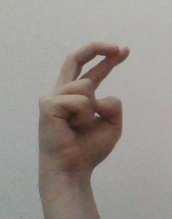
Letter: zay